Inae Station

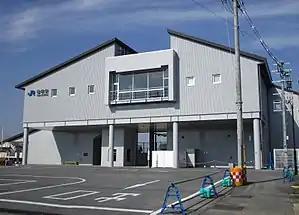
East gate of the station, November 2017

is a passenger railway station located in the city of Hikone, Shiga, Japan, operated by the West Japan Railway Company (JR West).